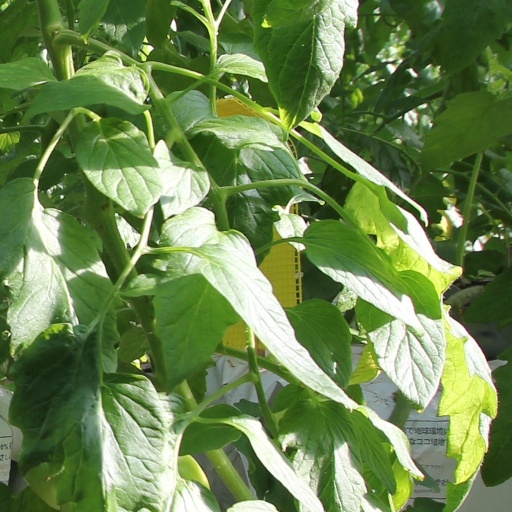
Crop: tomato